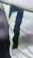
Number: 7